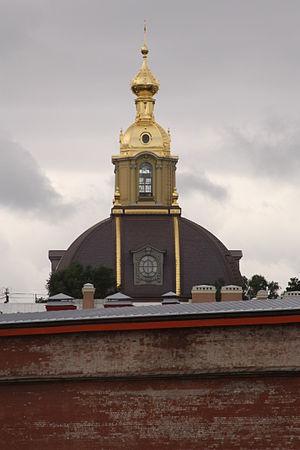
Le mausolée grand-ducal de Saint-Pétersbourg est un édifice de Saint-Pétersbourg, en Russie, qui abrite les tombeaux de certains grands-ducs et grandes-duchesses de Russie. Il est construit entre 1897 et 1908 sur les plans de l'architecte russe David Ivanovitch Grimm.